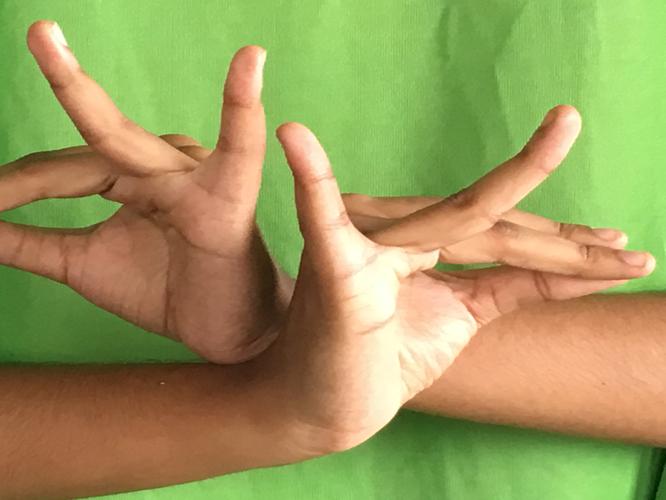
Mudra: Katakavardhana
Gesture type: double_hand